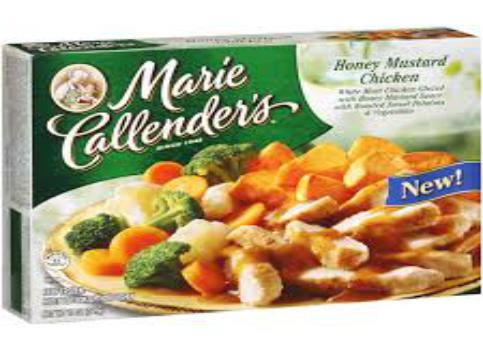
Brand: Marie Callender's
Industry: Food